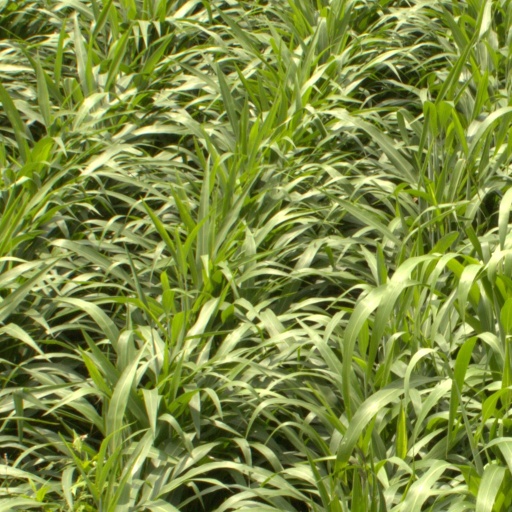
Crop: sorghum